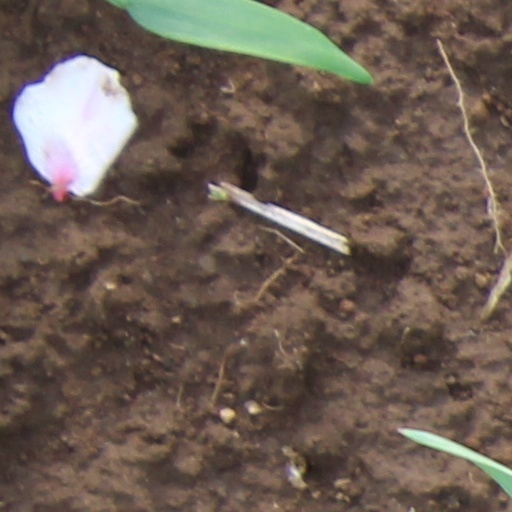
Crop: wheat